March 2017 Damascus bombings

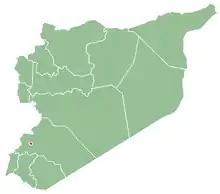
Damascus highlighted within Syria

In March 2017, three attacks occurred in the city of Damascus, Syria. The first happened on the March 11, when a double bomb suicide attack in the Old City of Damascus on Saturday killed dozens of people - mostly Iraqi Shia pilgrims - and wounded more than 100. The second and the third happened on the March 15, when two suicide bombers detonated their explosive vests in the capital's main judicial building and in a restaurant.